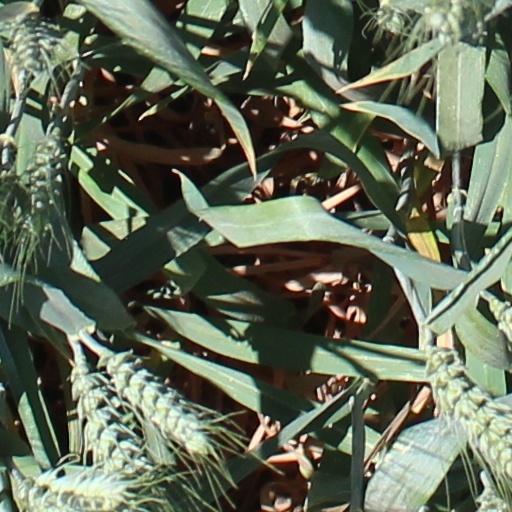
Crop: wheat